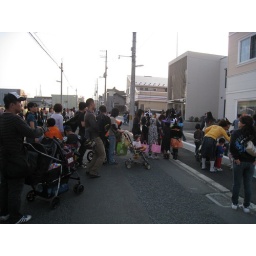
hhalloween in misawa on white pole road